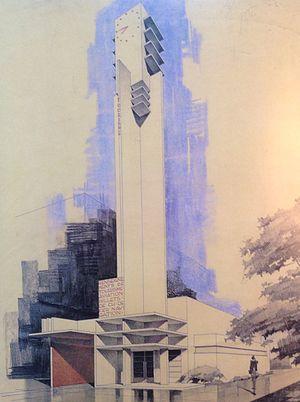
Pavillon du Tourisme, 1925, Paris - Exposition internationale des Arts décoratifs et industriels modernes
La création artistique en France pendant les années folles est marquée par l'organisation de l'exposition internationale des Arts décoratifs et industriels modernes qui se tient à Paris d'avril à octobre 1925. Située entre l'esplanade des Invalides et les abords des Grand et Petit Palais, l'Exposition regroupe les pavillons des régions de France et des grandes nations invitées.